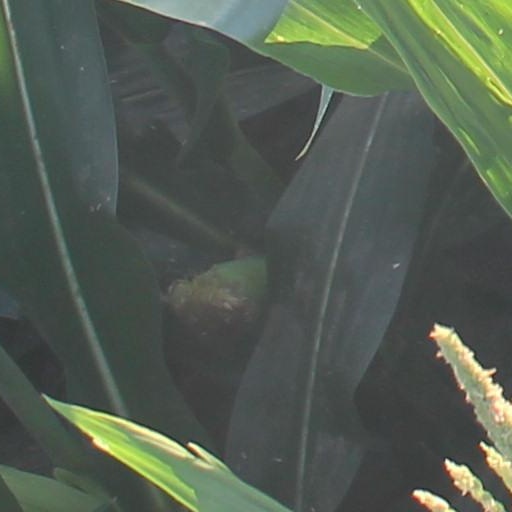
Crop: maize; corn